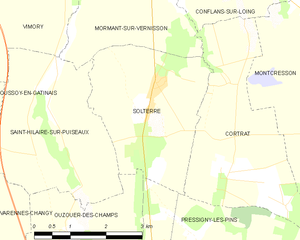
Solterre est une commune française, située dans le département du Loiret en région Centre-Val de Loire.